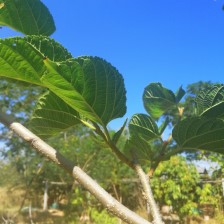
Variety: TaiwanStraberry